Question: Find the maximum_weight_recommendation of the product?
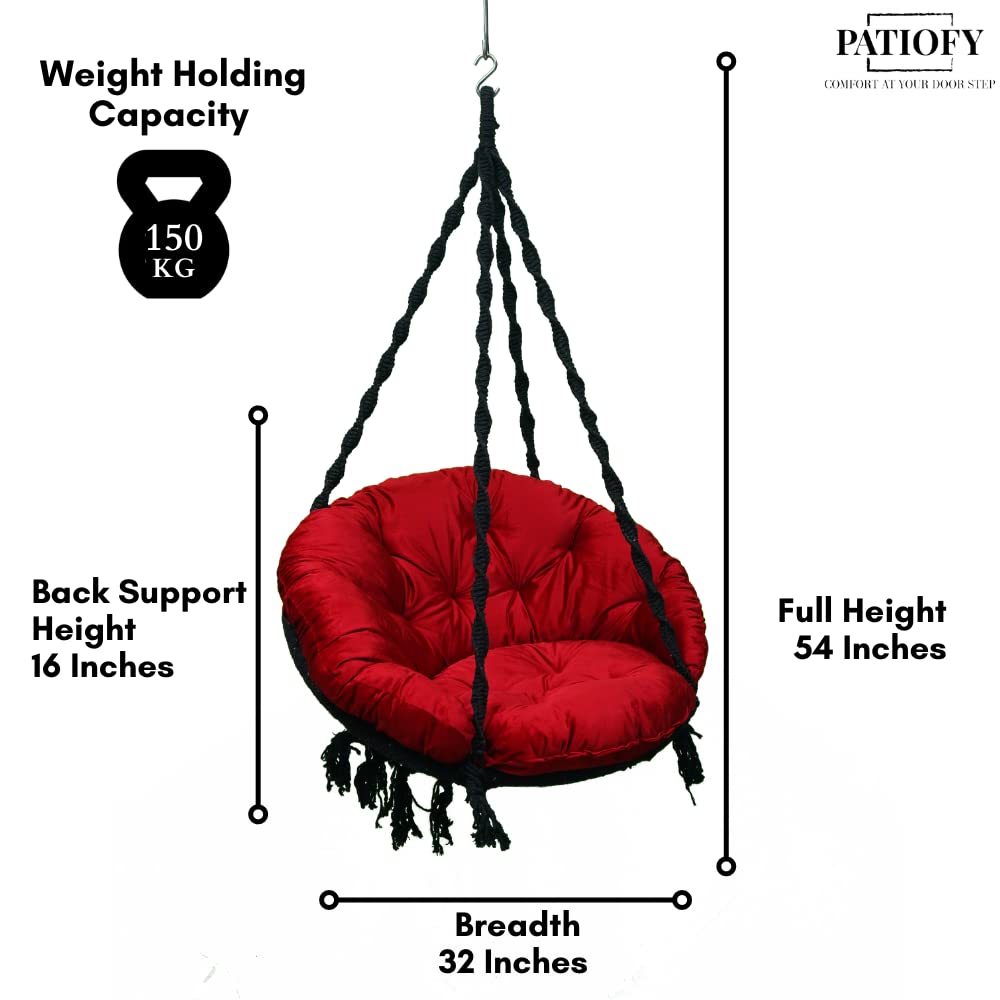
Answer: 150 kilogram